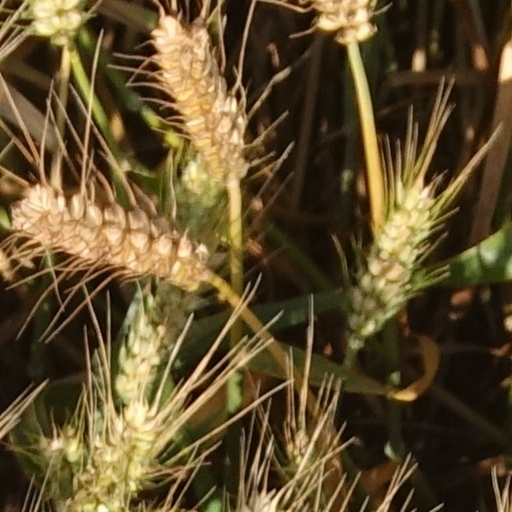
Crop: wheat